2020–2023 Minneapolis–Saint Paul racial unrest

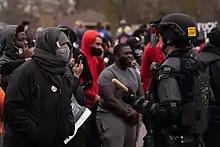
Protest after the killing of Daunte Wright in Brooklyn Center, April 11, 2021.

On August 15, a 100-person protest group led by Nekima Levy Armstrong's Racial Justice Network gathered outside Kroll's home in Hugo, Minnesota, to call for his resignation from the Minneapolis police union. Protesters also criticized Kroll's partner, WCCO television reporter Liz Collin, for a conflict of interest in stories about police violence. Remarks by John Thompson, a Minnesota Democratic-Farmer-Labor candidate for the state legislature from St. Paul, drew controversy. Thompson said in his speech, "You think we give a fuck about burning Hugo down?" and "Fuck Hugo."